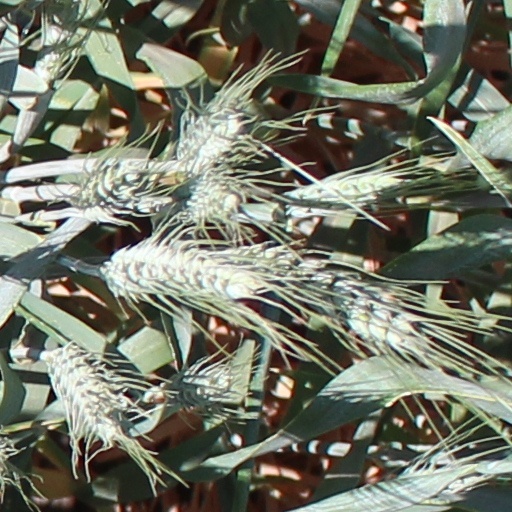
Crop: wheat